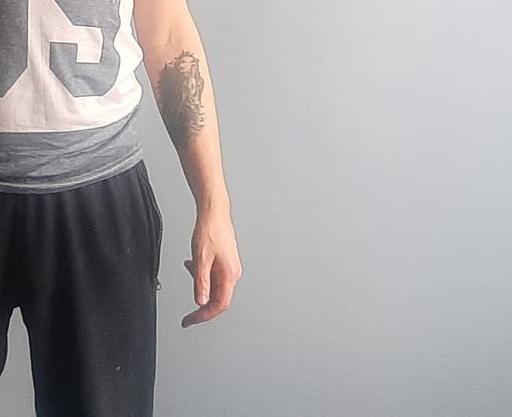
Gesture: no_gesture